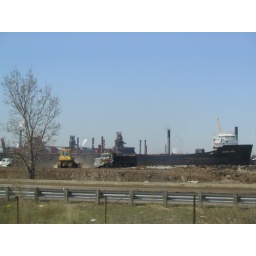
Weird to see this ship so inland...not a lot of water in the area.